Indiana University Summer Language Workshop

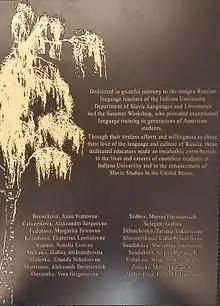
Memorial plaque dedicated to the émigré Russian language teachers of the Indiana University Department of Slavic Languages and Literatures and the Summer Workshop.

Russian émigré instructors played a very important role in the program, especially through the 1950s and 1960s. The contribution of Russian émigrés to both the Language Workshop and the IU Department of Slavic Languages and Literatures is recognized by a plaque, first proposed in 2002 by William Hopkins, a PhD alumnus of Indiana University, former Summer Language Workshop instructor, and translator for the US Department of State. The inscription on the plaque reads: "Dedicated in grateful memory to the emigre Russian language teachers of the Indiana University Department of Slavic Languages and Literatures and the Summer Workshop, who provided exceptional language training to generations of American students. Through their tireless efforts and willingness to share their love of the language and culture of Russia, these dedicated educators made an invaluable contribution to the lives and careers of countless students at Indiana University and to the enhancement of Slavic Studies in the United States". The following teachers are listed on the plaque: Borovkova, Anna Ivanovna; Cetverikova, Aleksandra Sergeevna; Fedulova, Margarita Petrovna; Kuleshova, Ekaterina Leonidovna; Lopato, Natalia Lvovna; McLaws, Galina Aleksandrovna; Malenko, Zinaida Nikolaevna; Martianov, Aleksandr Dmitrievich; Oussenko, Vera Grigorievna; Sednev, Moisej Ilarionovich; Selegen, Galina; Sklanchenko, Tatiana Yakovlevna; Slaviatinskaya, Lidia Prokofievna; Soudakova, Mariamna Iokimovna; Soudakoff, Stepan Petrovich; Ushakow, Wladimir Iosifovich; Zalucki, Maria Fedorovna; Zardetskaya, Elena Florianovna. Among the most notable Russian emigres who taught in the Summer Language Workshop in 1962 and 1963 is prominent Russian writer Nina Berberova.